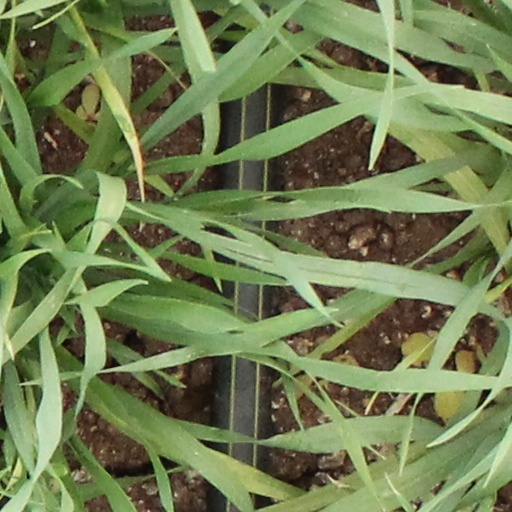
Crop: wheat